Petr Coufal

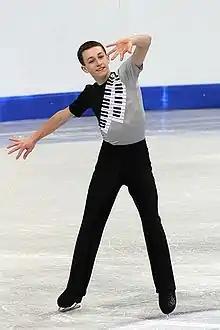
Coufal in 2012

Petr Coufal (born 25 February 1995) is a Czech figure skater. He qualified to the free skate at seven ISU Championships, including the 2015 European Championships where he finished 12th. His best World Junior Championship result, tenth, came in 2014. He won a bronze medal at the 2014 Bavarian Open.